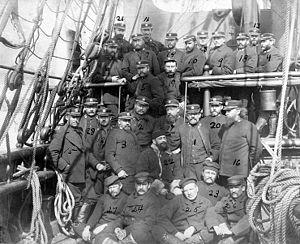
Octave Pavy est un médecin et explorateur arctique français. Né le 26 juin 1844 à La Nouvelle-Orléans, il est décédé le 6 juin 1884 près du cap Sabine.